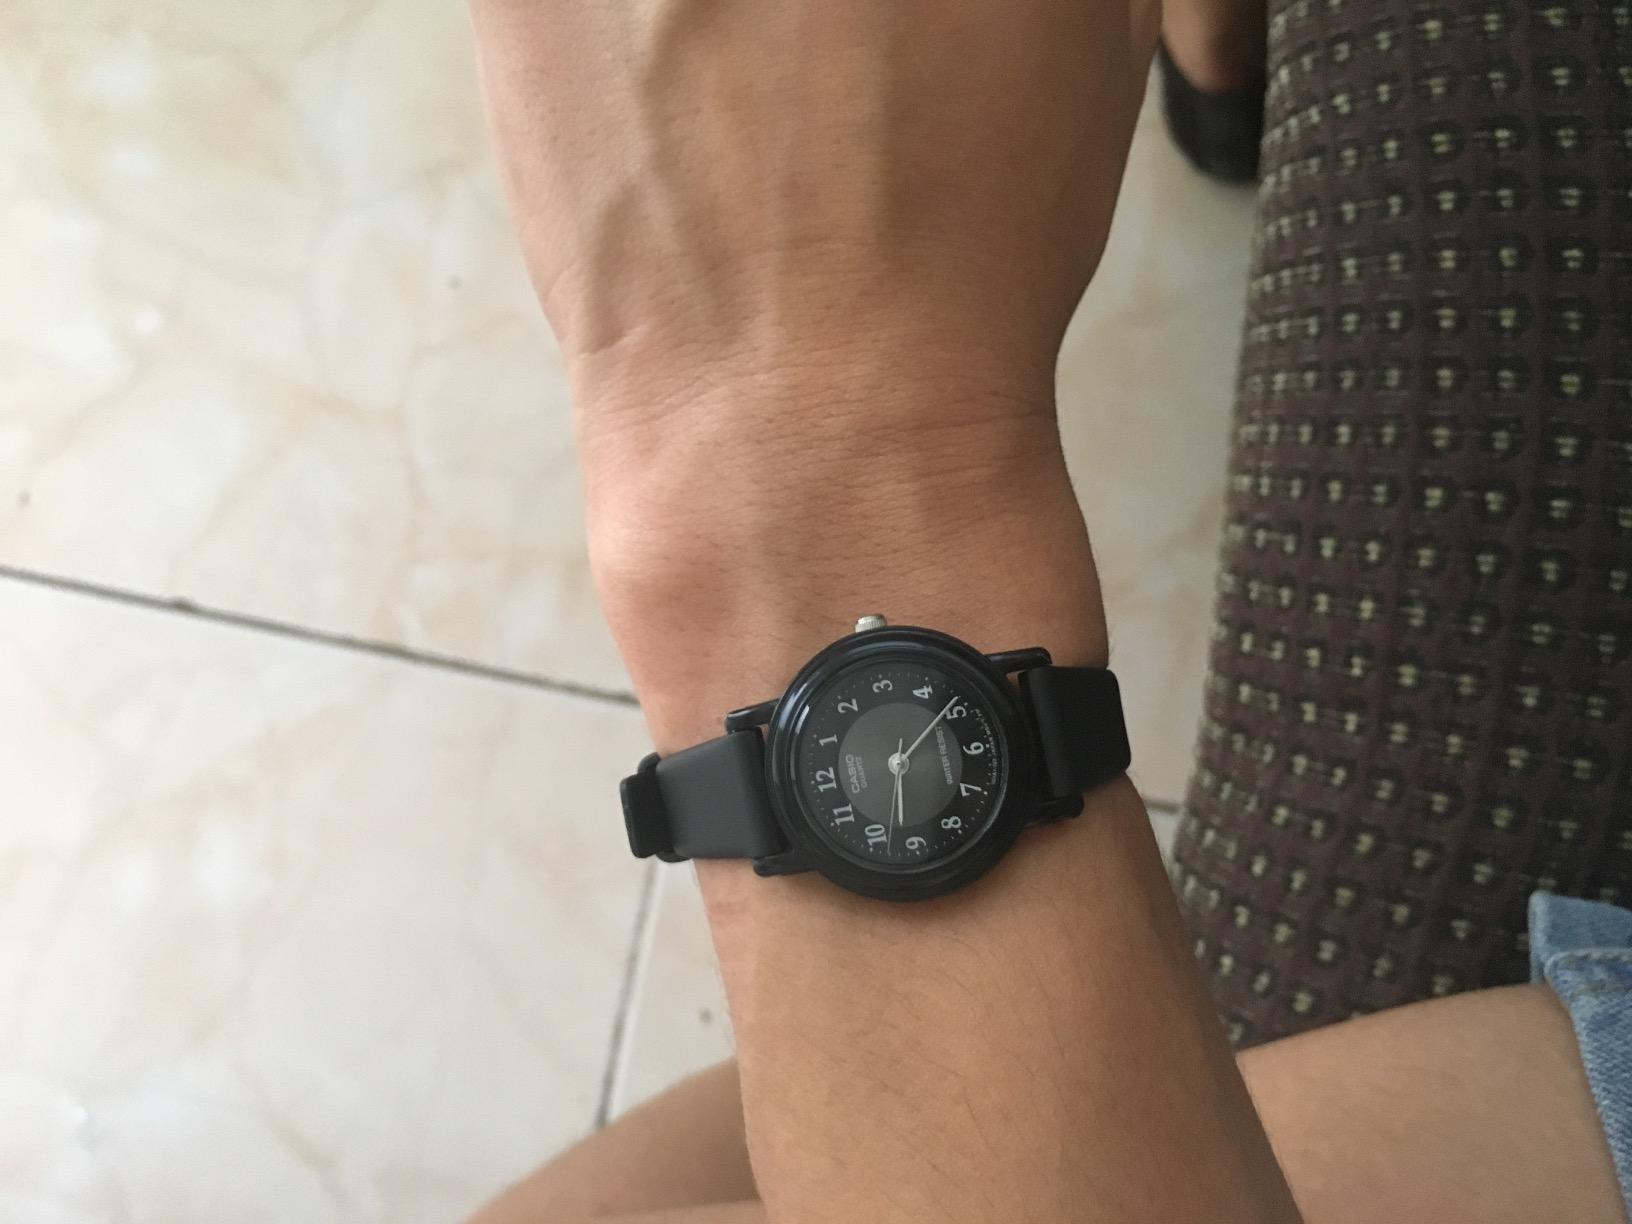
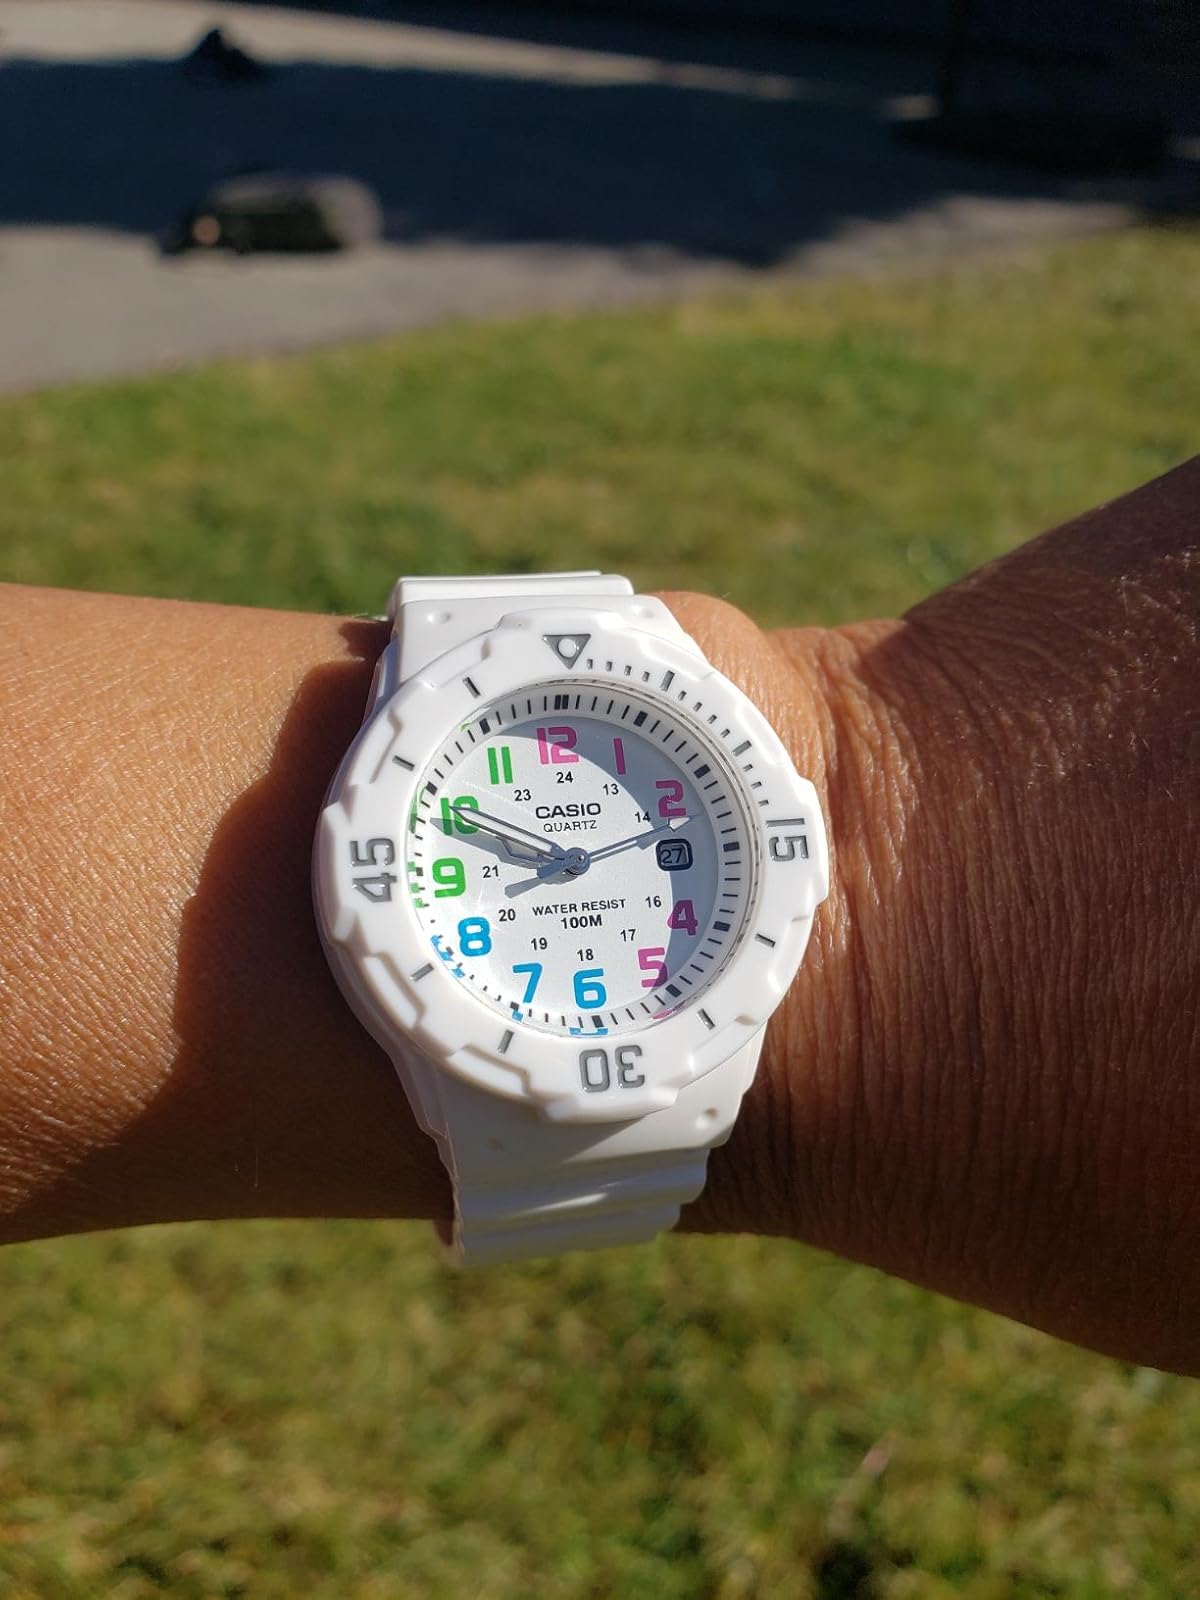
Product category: accessories_watch
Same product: no